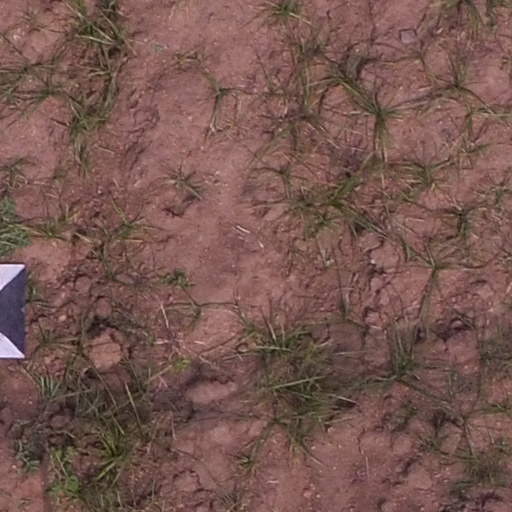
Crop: maize; corn